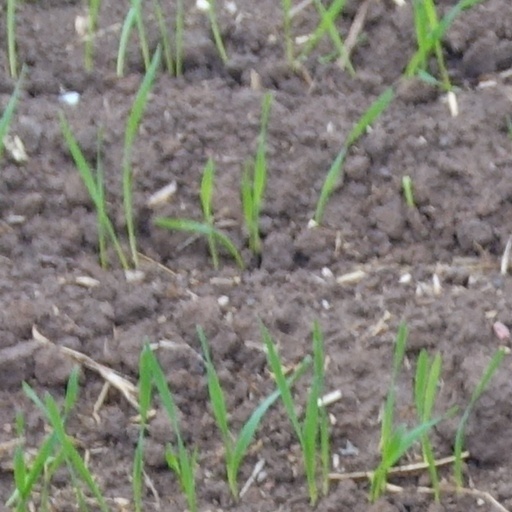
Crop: wheat